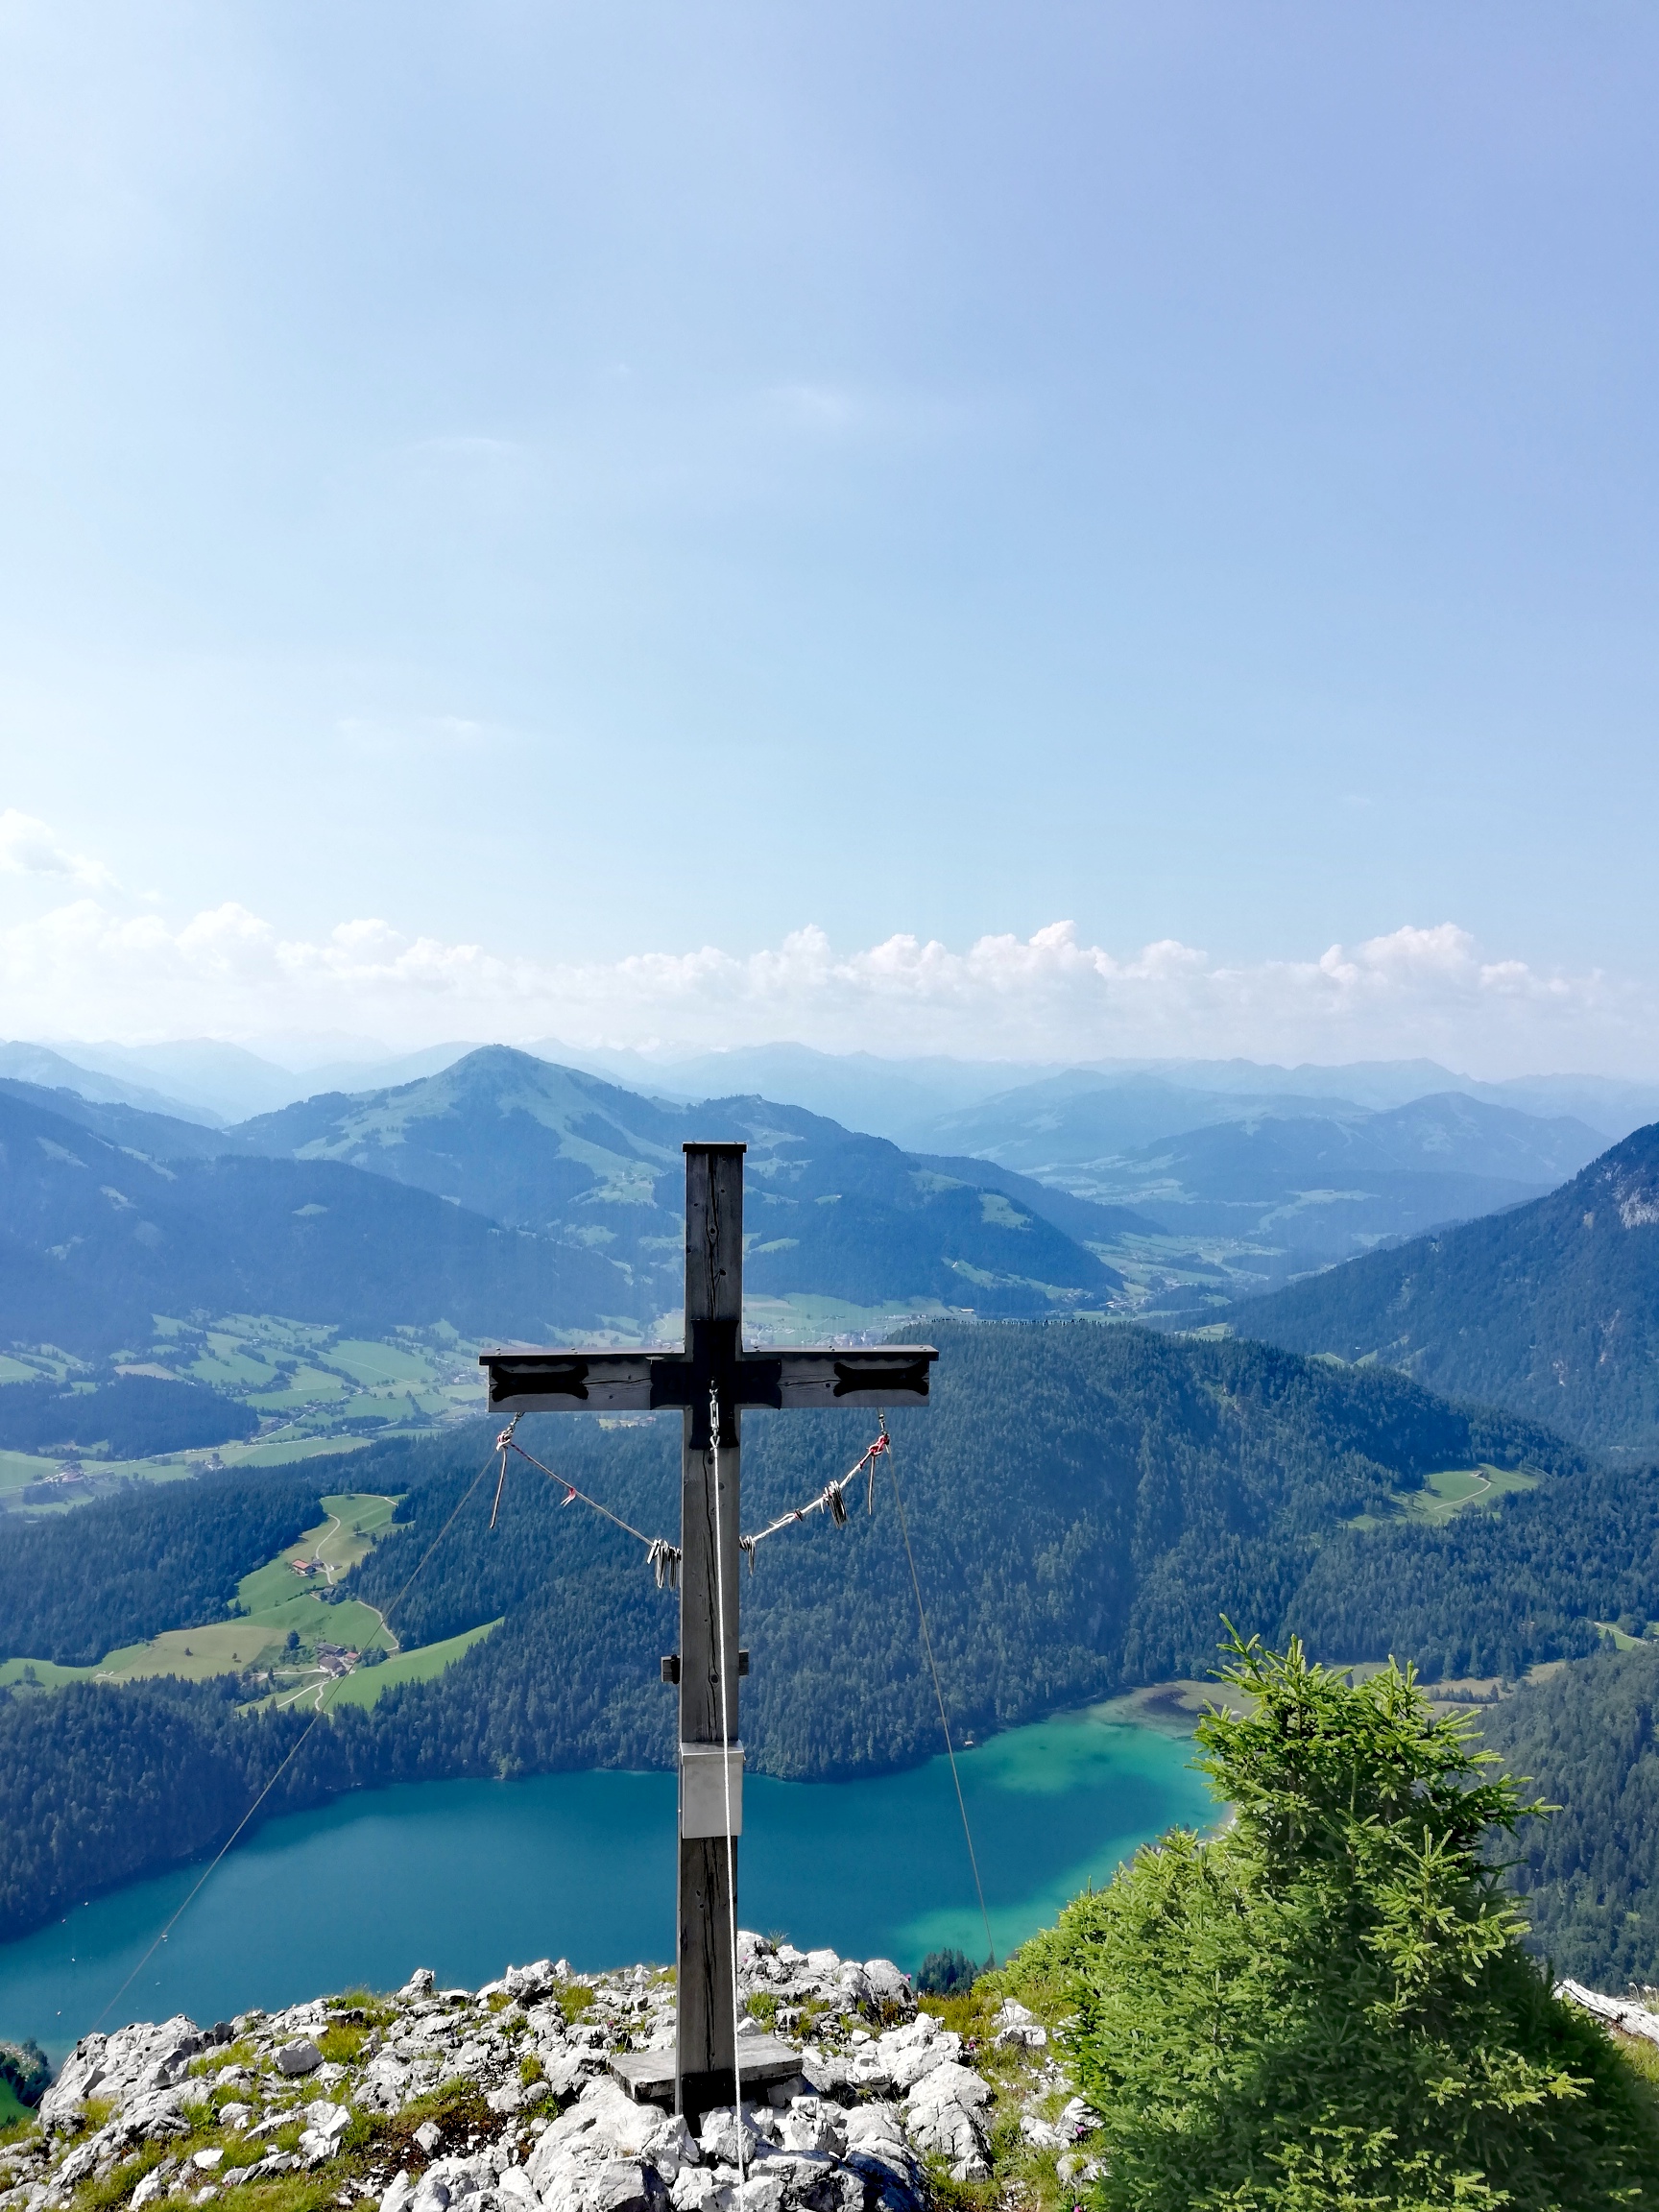
mountain, lake, austria, peak, wilder kaiser, tyrol, alps, nature, mountainous landforms, mountain range, highland, cross, hill station, hill, symbol, religious item, cumulus, valley, ridge, artifact, church, symmetry, tourist attraction, place of worship, fell, summit, balance, holy places